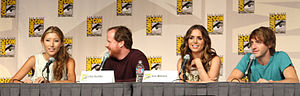
Dollhouse
Fire af folkene bag serien (fra venstre): Dichen Lachman (skuespiller), Joss Whedon (ophavsmand), Eliza Dushku og Fran Kranz (skuespillere).
Dollhouse er en amerikansk tv-serie skabt af Joss Whedon.